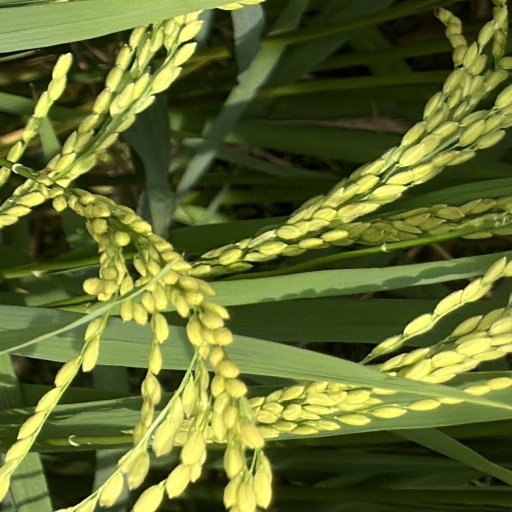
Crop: rice